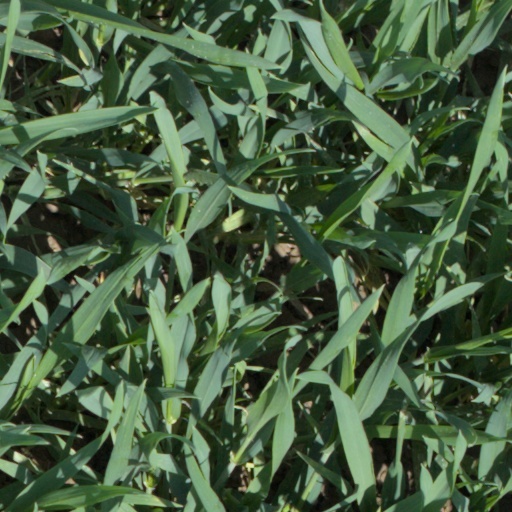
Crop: wheat